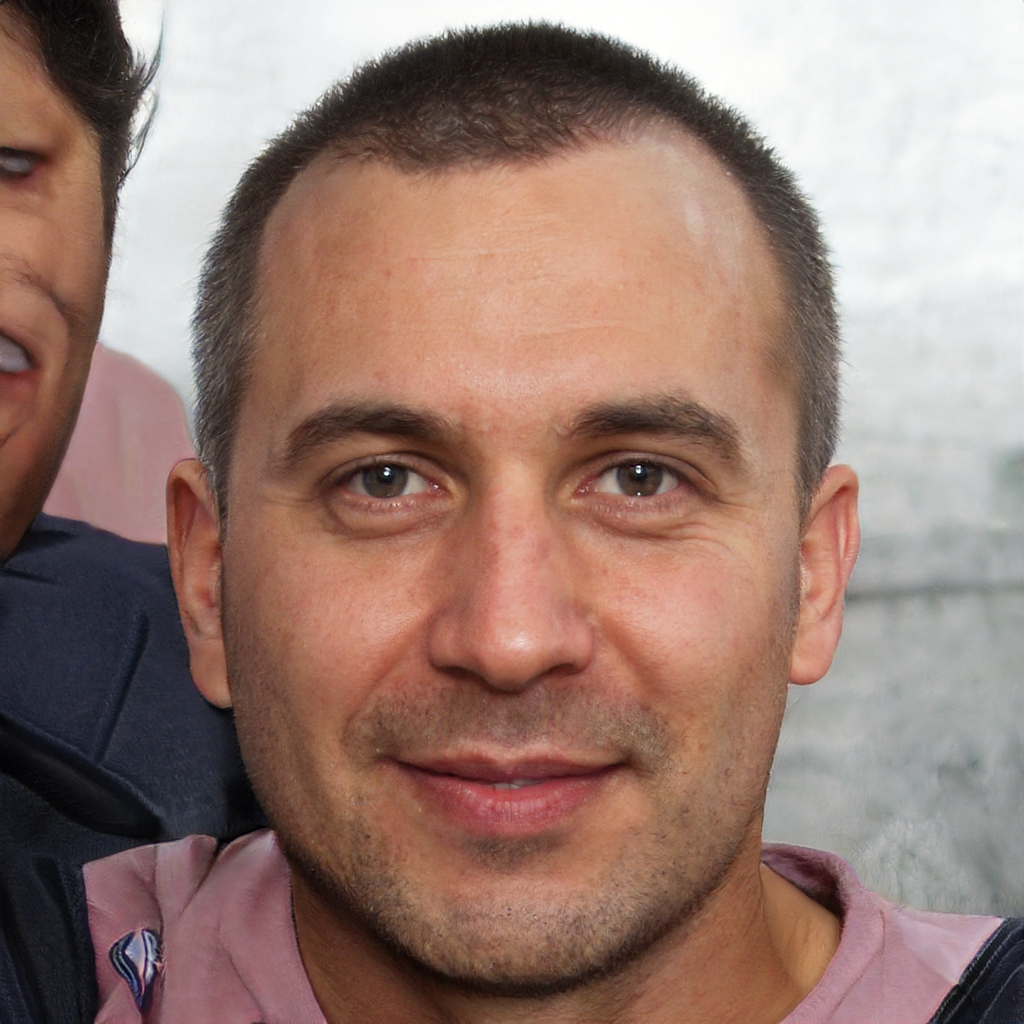
Label: No Watermark